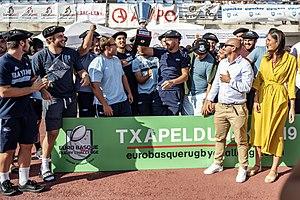
L'Aviron bayonnais rugby pro est la section rugby fondée en 1904 de l'Aviron bayonnais, club omnisports basé à Bayonne dans les Pyrénées-Atlantiques. Le club évolue dans le championnat de Top 14 et est actuellement présidée par Philippe Tayeb. Le staff technique responsable de l'équipe première est, lui, composé du manager général Yannick Bru et des entraîneurs Rémy Ladauge et Joël Rey.